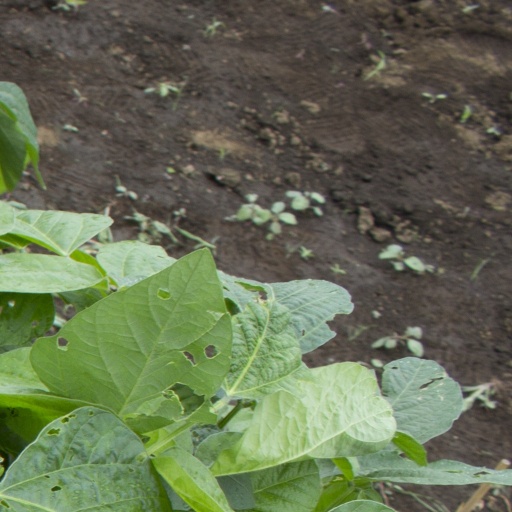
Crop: soybean